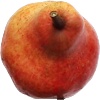
Label: red_pear